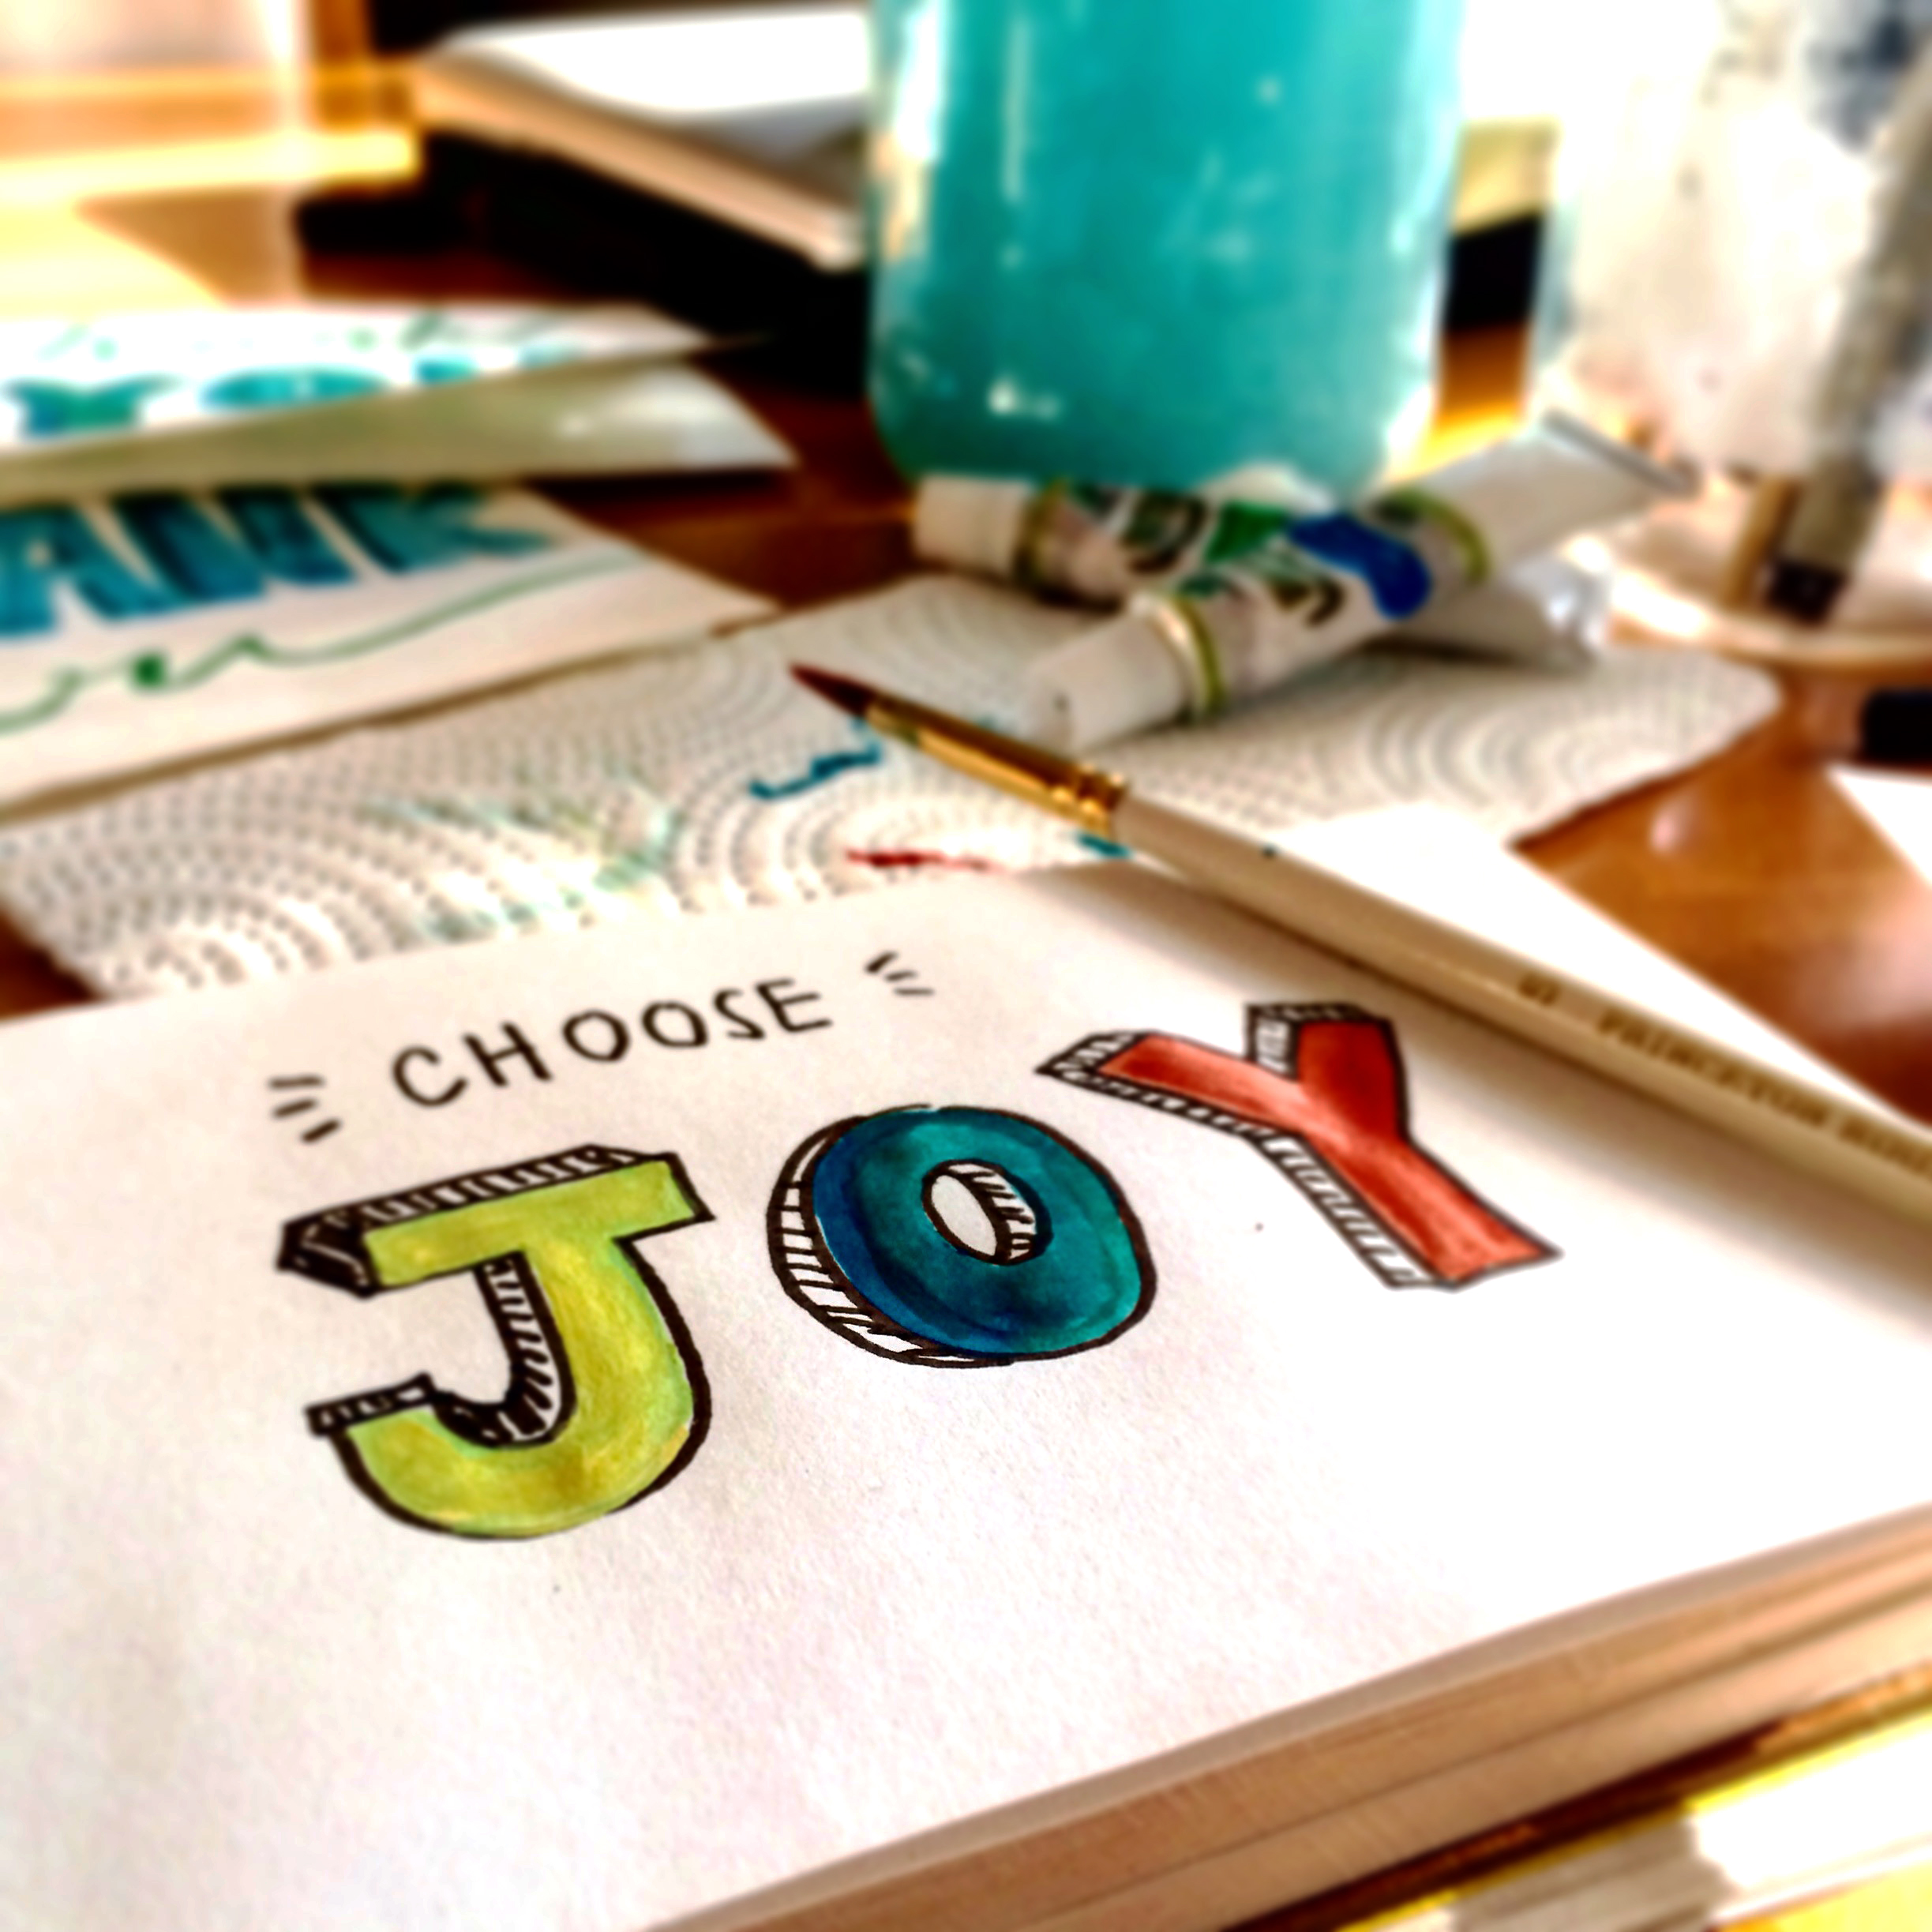
writing, brush, painting, brand, art, joy, joyful